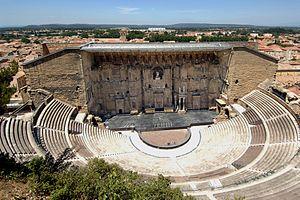
Orange, surnommée la « Cité des Princes », est une commune française située au nord-ouest du département de Vaucluse en région Provence-Alpes-Côte d'Azur.
Cet article recense les monuments historiques de France classés en 1840, la première protection de ce type dans le pays.
Géolocalisation
L'architecture romaine est l'art de concevoir des espaces et de bâtir des édifices qui se développe durant la Rome antique, du Vᵉ siècle av. J.-C. au IVᵉ siècle apr. J.-C. Elle adopte certains aspects de l'architecture de la Grèce antique de façons directe et indirecte à travers les contacts avec la Grande-Grèce et par l'utilisation des techniques de l'architecture étrusque qui trouve elle-même son origine dans l'architecture grecque. On retrouve ainsi dans les monuments romains l'esthétisme des bâtiments grecs avec l'utilisation des ordres architecturaux et du marbre qui se mélange aux techniques héritées des étrusques, comme leur savoir-faire en matière d'ingénierie hydraulique.
Un théâtre romain antique, à l'origine montage provisoire en bois durant les premiers siècles de la République romaine, est construit en pierre à partir du milieu du Iᵉʳ siècle av. J.-C.. Son architecture est la suite de l’évolution des théâtres grecs antérieurs opérée en Italie du Sud. Les premiers exemplaires, le théâtre de Pompée et le théâtre de Marcellus à Rome, établissent une nouvelle forme, différente du modèle grec ouvert : le théâtre romain est un monument fermé sur lui-même, dans lequel l’étagement de gradins hémicirculaires rejoint un bâtiment de scène, luxueusement décoré. La technique de construction, l’emploi de murs et de voûtes rayonnantes pour soutenir les gradins permet de bâtir sur terrain plat et exonère de s’appuyer sur une colline à la mode grecque.
Les villes gallo-romaines sont toutes les villes se situant sur le territoire des Gaules, s'inspirant du modèle romain à la suite de la conquête des Gaules par Jules César et ses successeurs.